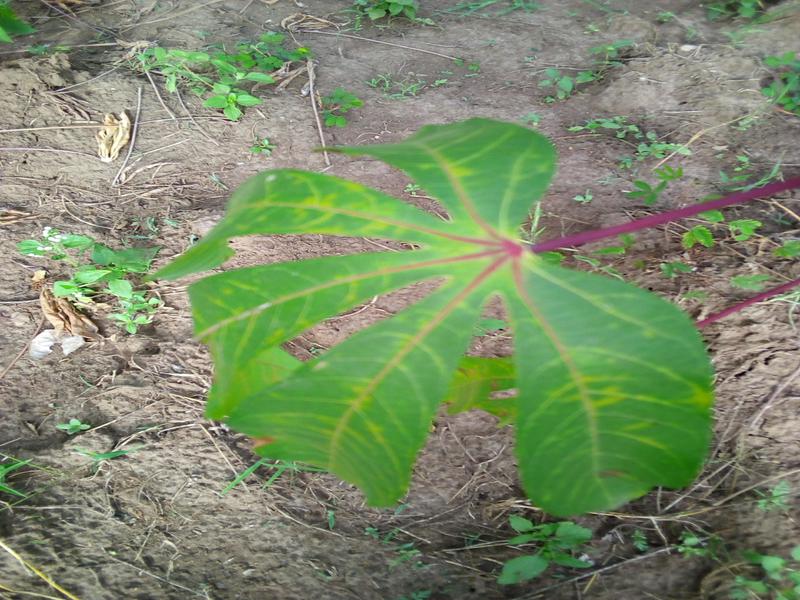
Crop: cassava
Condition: brown_streak_disease